Sky position (RA, Dec in degrees): 204.629, -0.1912
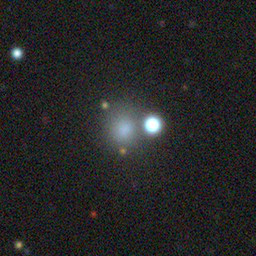
Galaxy morphology: Round Smooth Galaxies